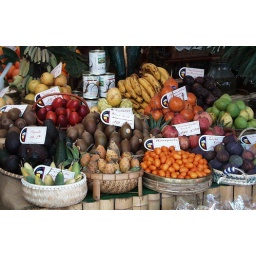
photo taken many years ago at a street market in the centre of Munich